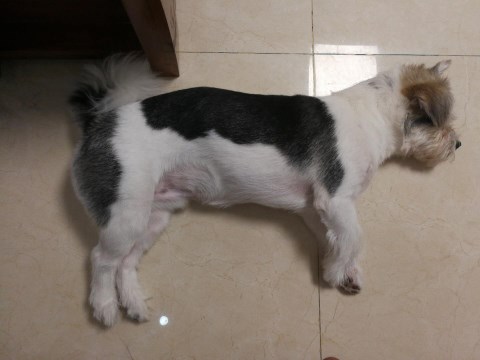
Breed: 2342-n000102-miniature_schnauzer